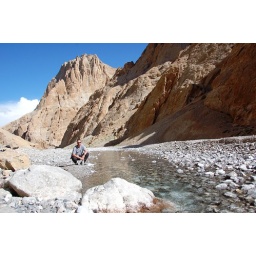
After a few dirty days it was a pleasure to wash in this river